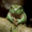
Label: frog